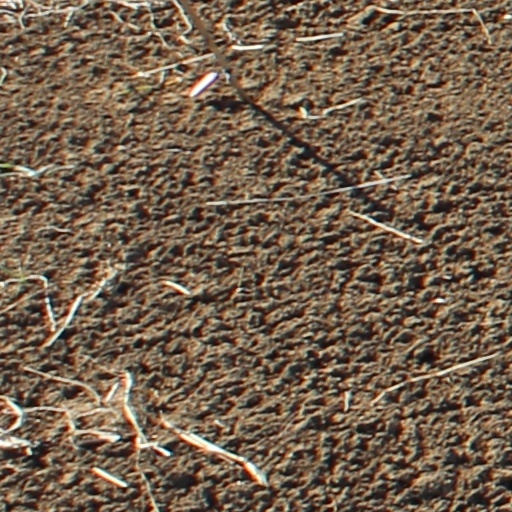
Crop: wheat